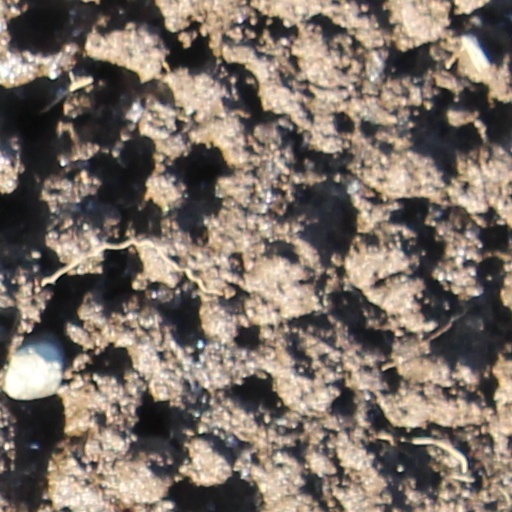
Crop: wheat